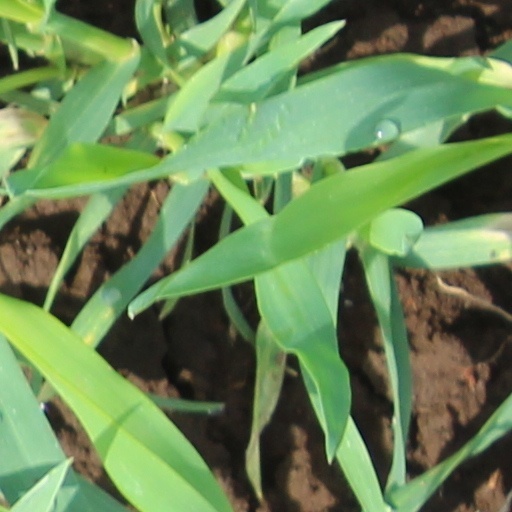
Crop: wheat